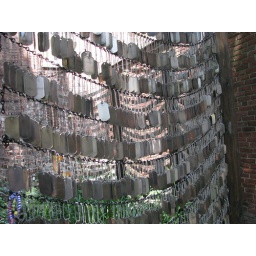
This Veteran's Memorial is in the Paul Revere Mall. Note the walls are blank dog tags